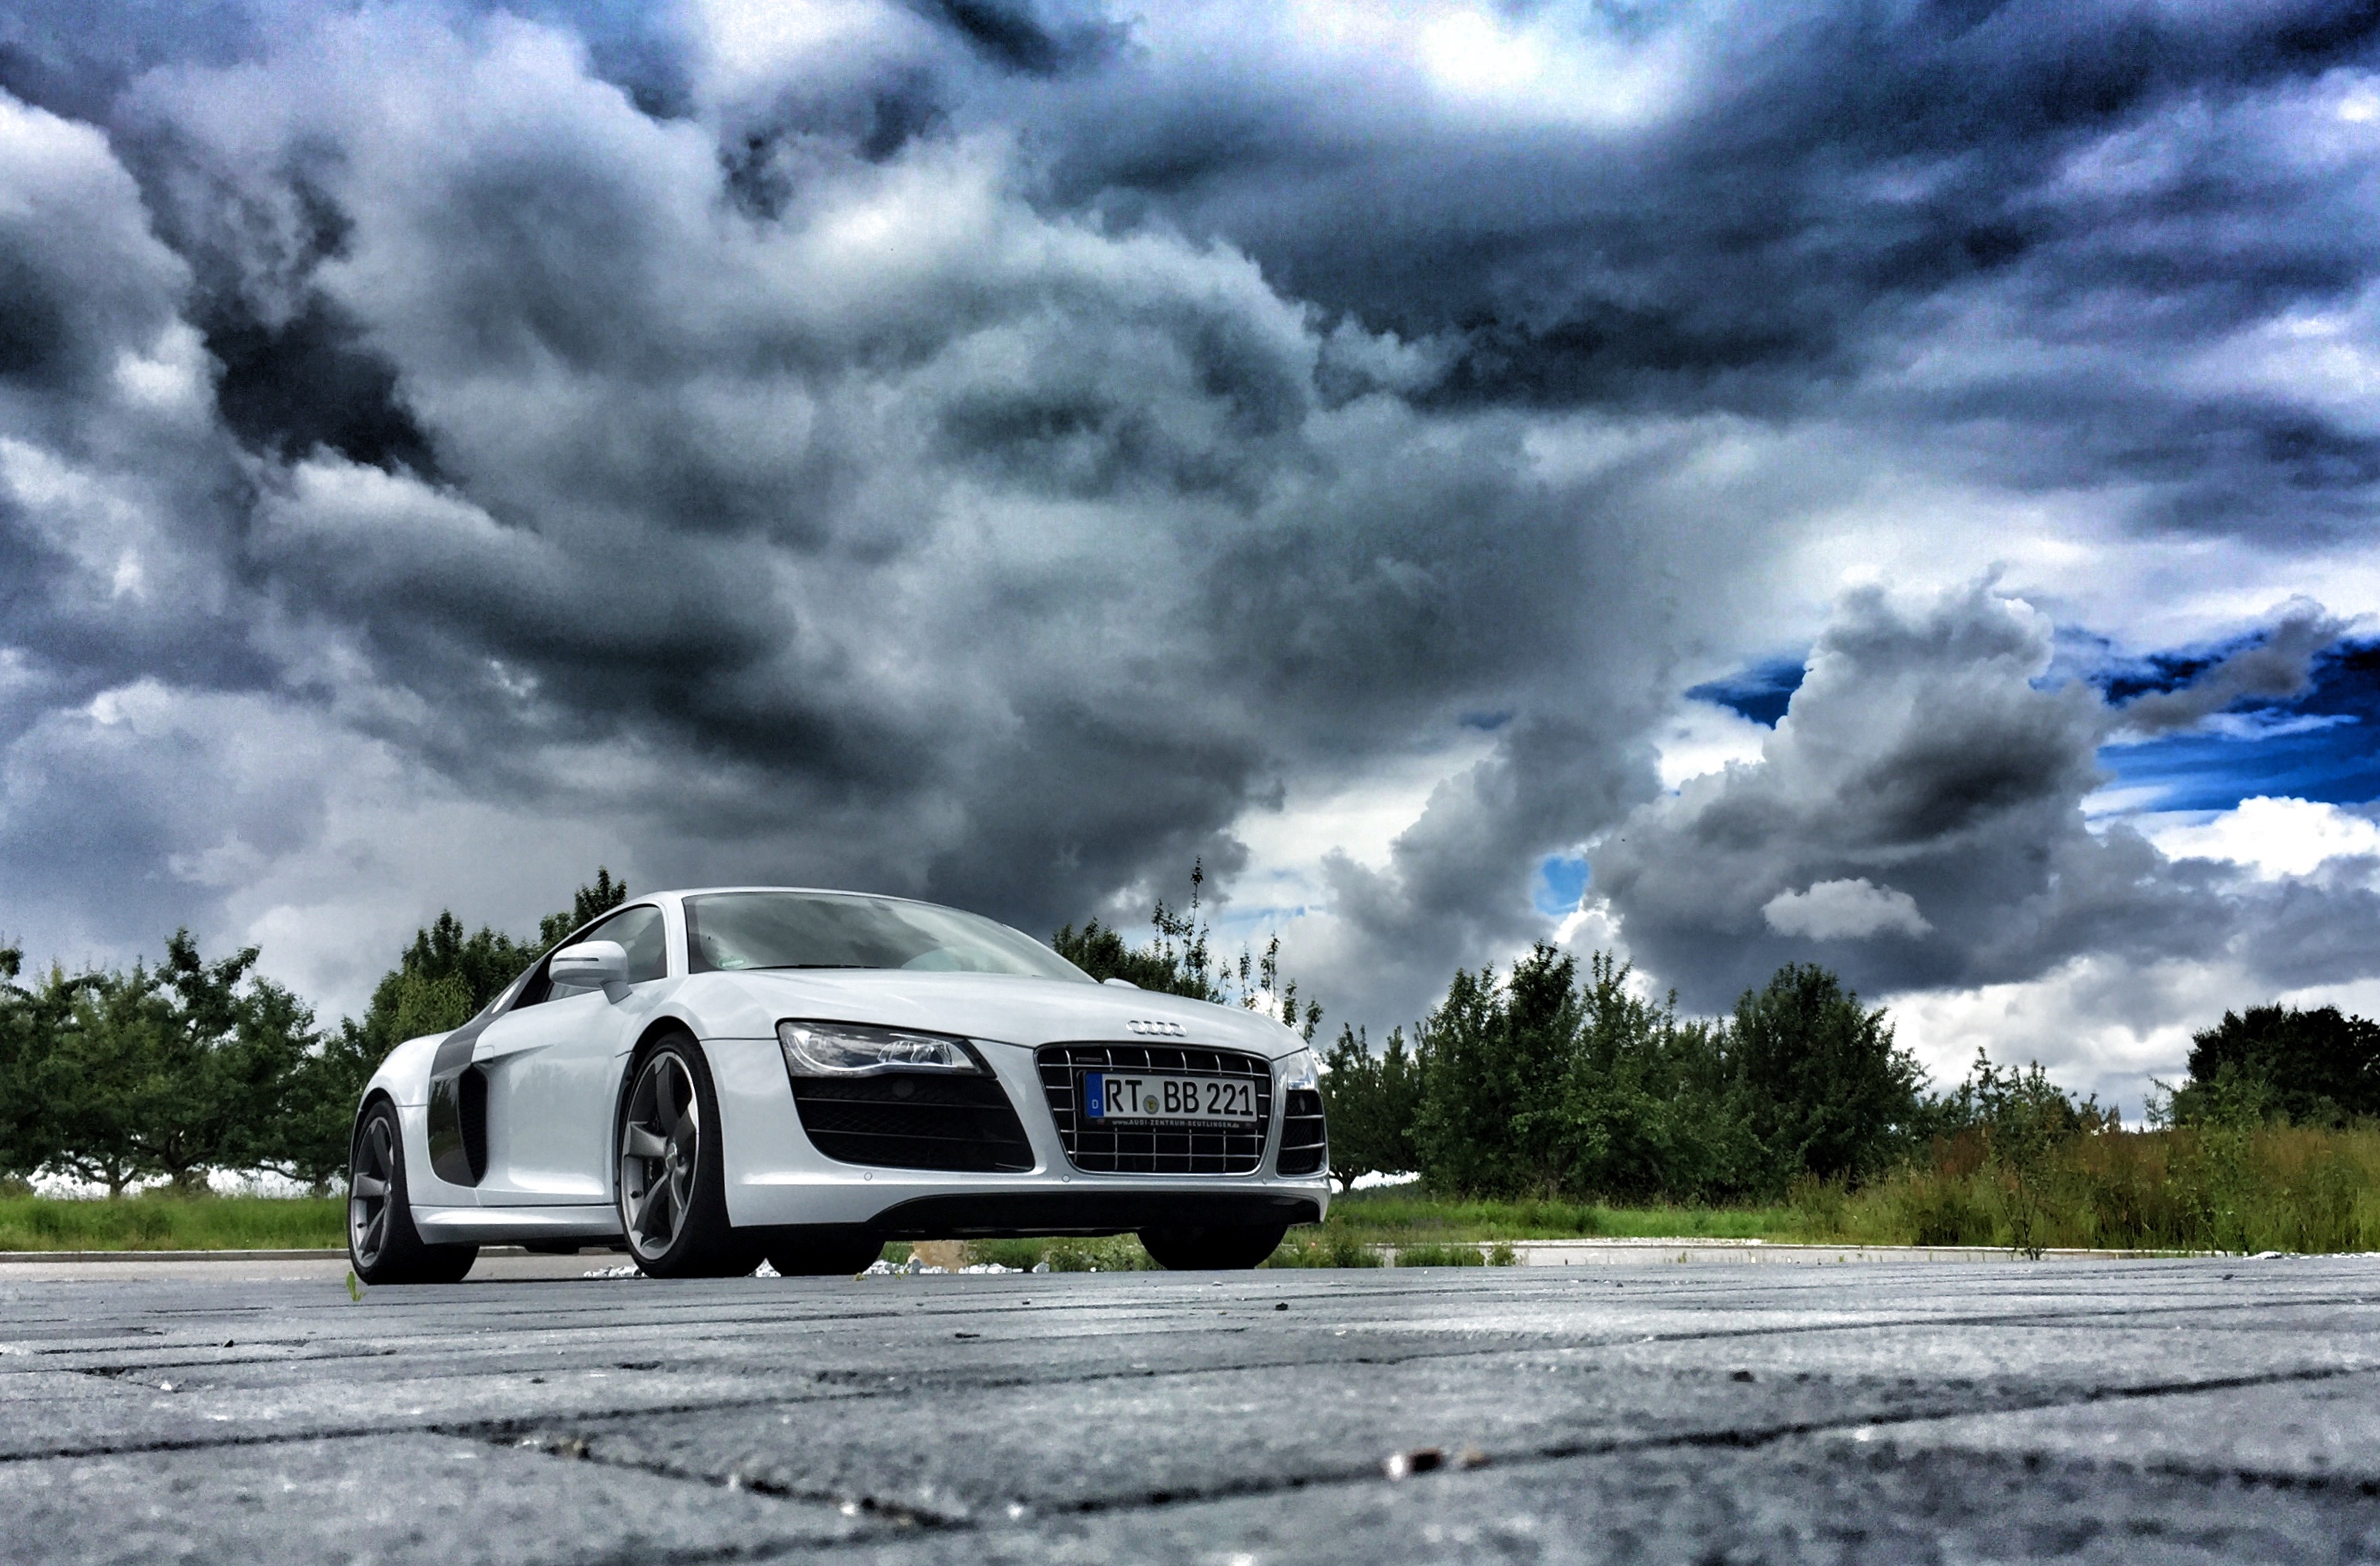
sky, car, wheel, rain, vehicle, weather, sports car, energy, thunder, supercar, flash, clouds, background, thunderstorm, audi, forward, r8, summer thunderstorm, land vehicle, audi r8, automobile make, automotive design, luxury vehicle, executive car